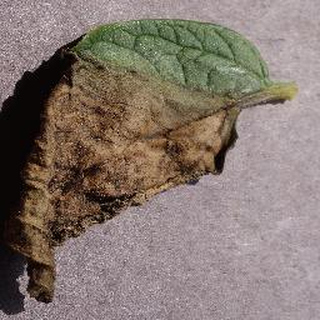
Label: potato_late_blight